Sharpsburg, Maryland

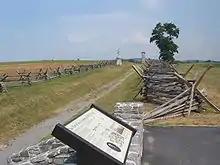
A visitor's sign at the Antietam National Battlefield near Sharpsburg, in June 2005

The first American of European descent to own land in what would eventually become Sharpsburg was the one-time indian trader Edmund Cartledge. By the time Cartledge surveyed his "Hickory Tavern" land tract in 1737, the Great Philadelphia Wagon Road was already well established over the path that would become Sharpsburg's main street. Hickory Tavern is noted in the patent as between the wagon road and Garrison Spring, today's Big Spring. Thousands of immigrants used this route of the wagon road traveling from Pennsylvania as far south as the Carolinas.